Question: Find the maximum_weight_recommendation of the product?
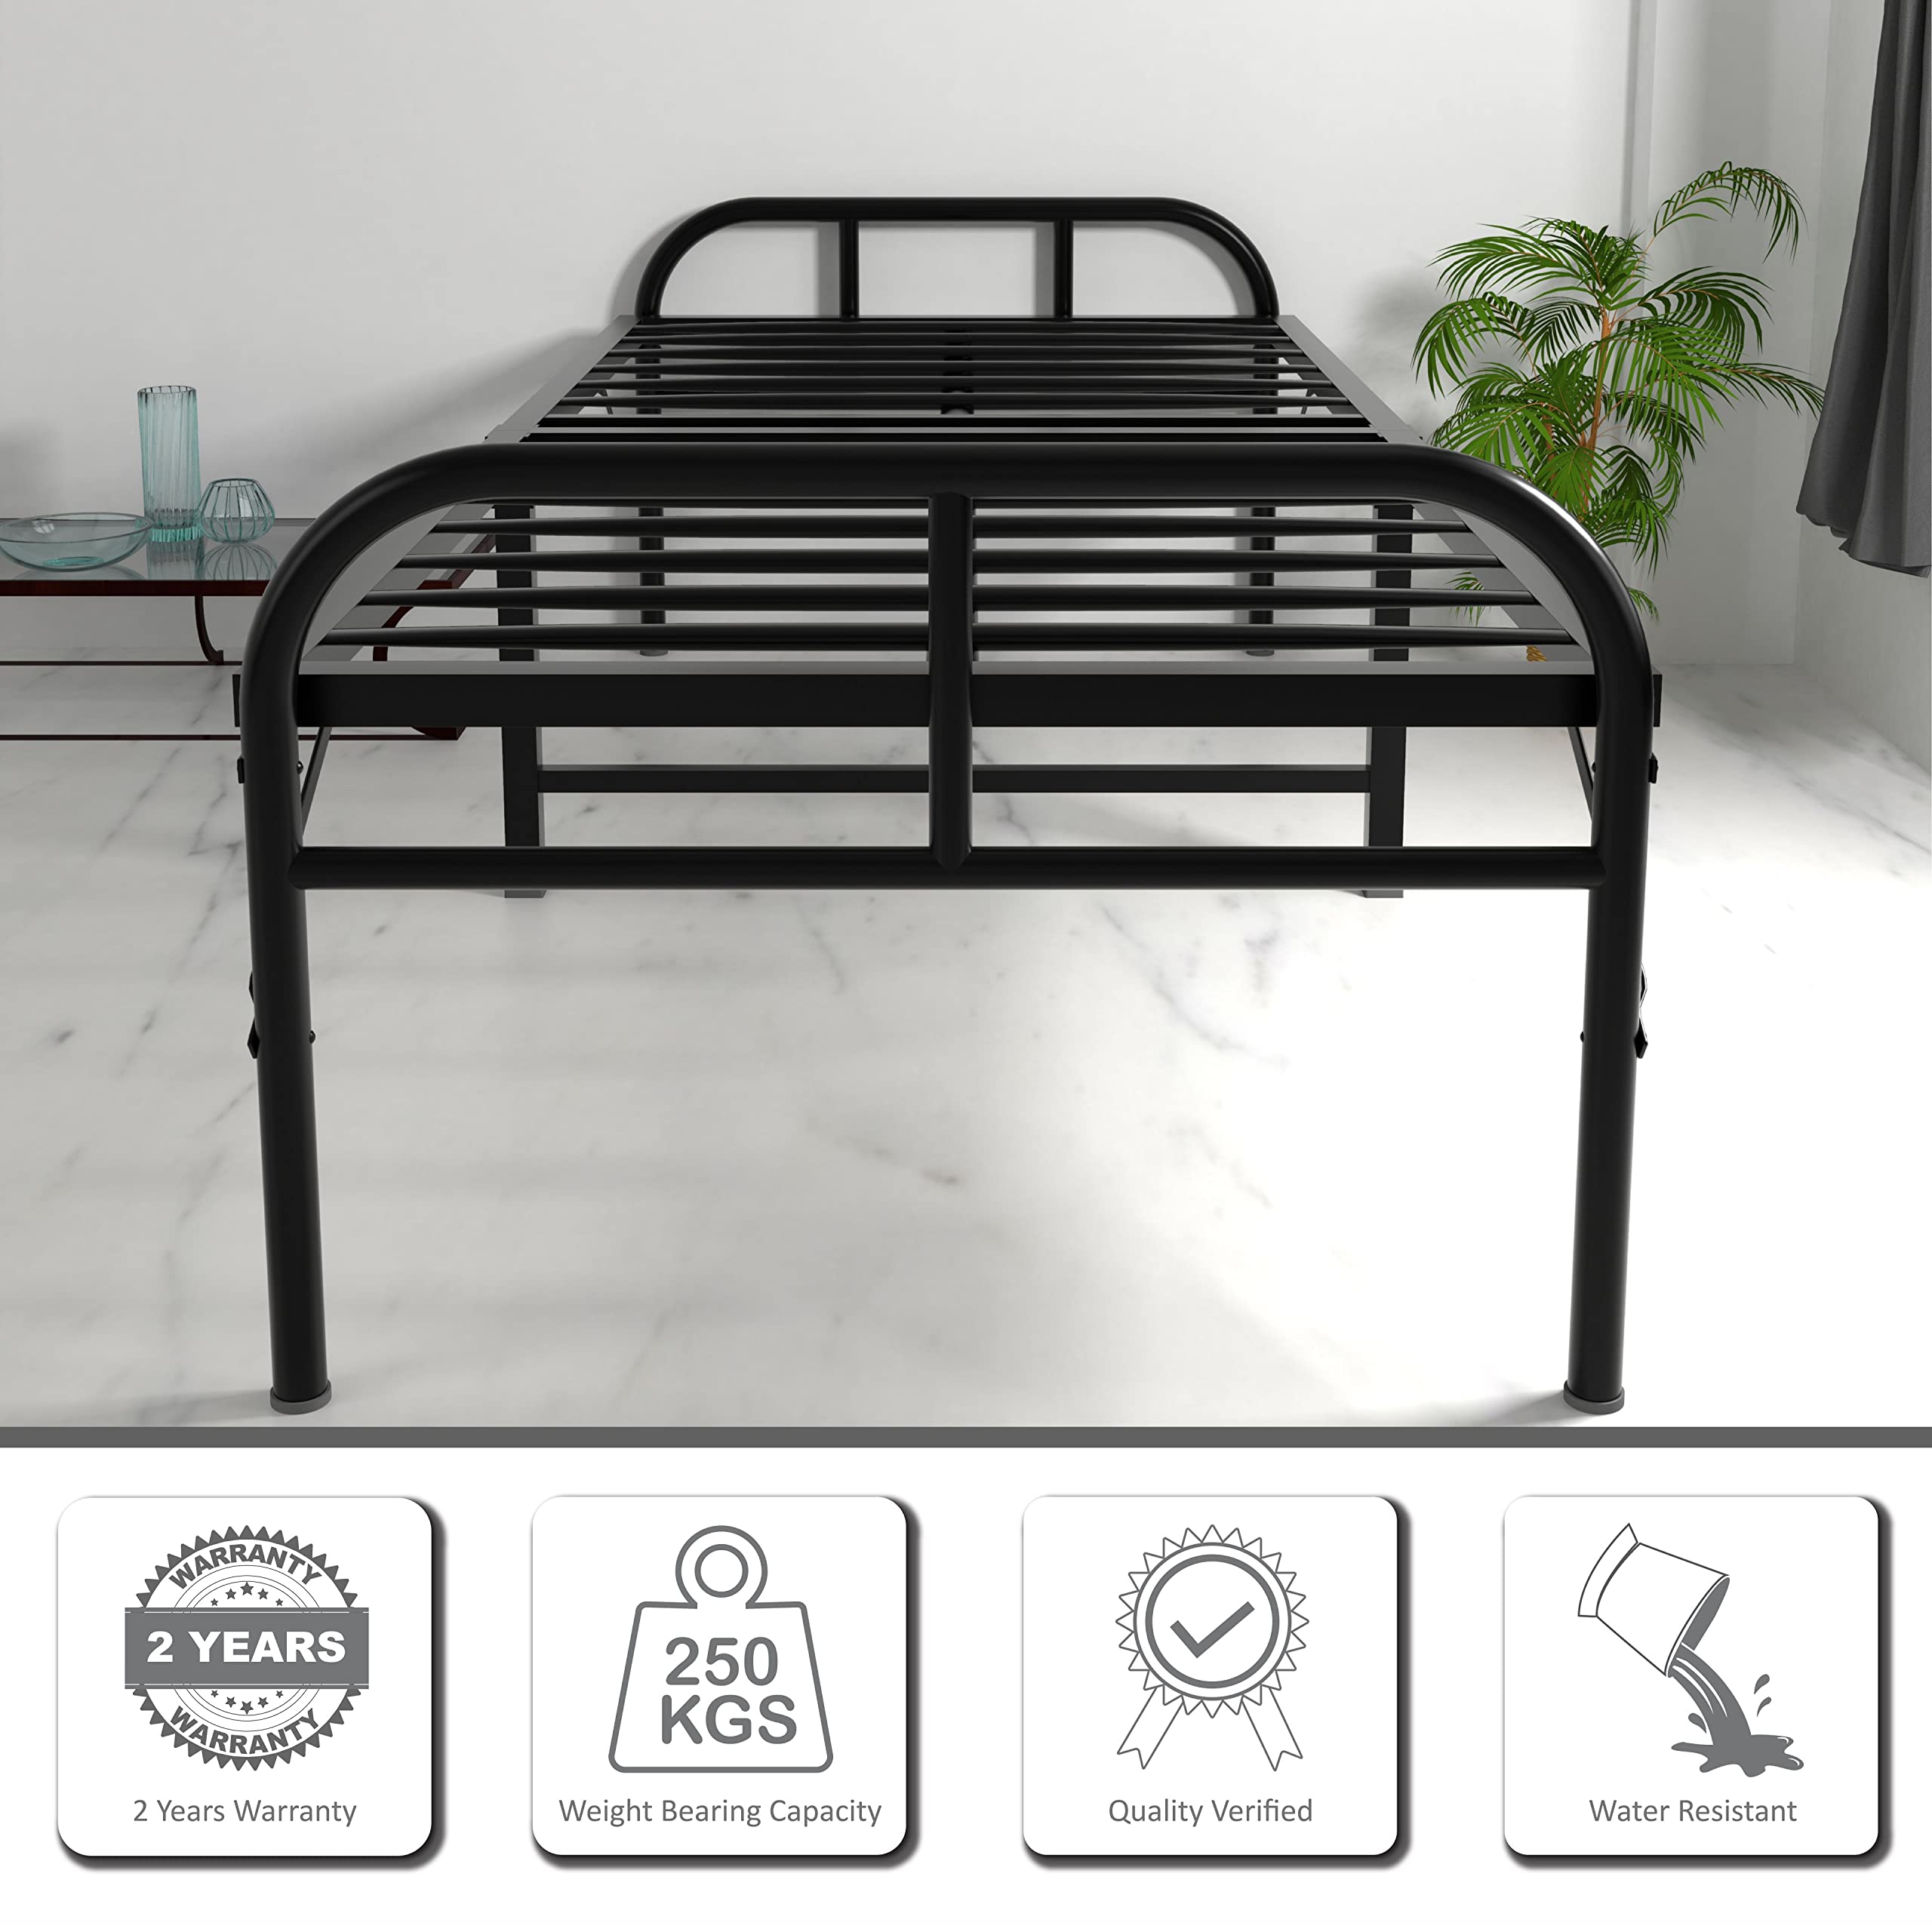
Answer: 250 kilogram